DWAM

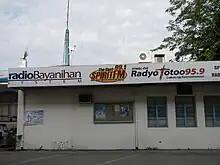
Facade of the former DWAM - 99.1 Spirit FM prior to transfer of studio. The building has since been demolished.(<a href="https%3A//commons.wikimedia.org/wiki/Category%3ABasilica_Minore_of_the_Infant_Jesus_and_Immaculate_Conception_of_Batangas_City">Basilica Minore of the Infant Jesus and Immaculate Conception of Batangas City

DWAM-FM was formally launched on May 8, 1999 at its inaugural facilities at Paharang West, Batangas City as an all-disco station under inaugural station manager Fr. Mike Samaniego and its first on-air talent, Frederick Joseph Ona (a.k.a. DJ Joseph), who previously started out in the Lucena City radio market and had stints in Sydney, Australia, mostly targeting the Filipino community. Months after, Fr. Nonie Dolor, known by his radio name The Niteowl, joined the roster after declining talks by GV 99.9 to jump ship while he was still on AM radio. He would remain with Spirit FM as a Sunday jock until stepping down in late 2014 to concentrate on 95.9 FM.